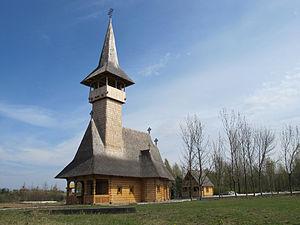
Plusieurs lieux de culte chrétiens sont dédiés à un saint Valentin.